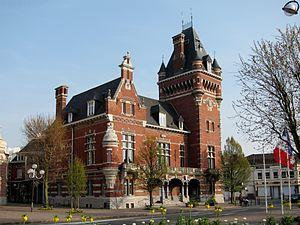
L'hôtel de ville de La Madeleine (Nord).
La Madeleine est une commune française de la Métropole européenne de Lille située dans le département du Nord, en région Hauts-de-France. Elle est limitrophe de la ville de Lille.